Minneapolis

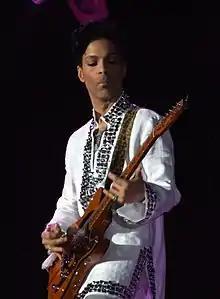
Prince playing guitar at night

Twin Cities residents are 70 percent Christian according to a Pew Research Center religious survey in 2014. Settlers who arrived in Minneapolis from New England were for the most part Protestants, Quakers, and Universalists. The oldest continuously used church, Our Lady of Lourdes Catholic Church, was built in 1856 by Universalists and soon afterward was acquired by a French Catholic congregation. St. Mary's Orthodox Cathedral was founded in 1887; it opened a missionary school and in 1905 created a Russian Orthodox seminary. Edwin Hawley Hewitt designed St. Mark's Episcopal Cathedral and Hennepin Avenue United Methodist Church, both of which are located south of downtown. The nearby Basilica of Saint Mary, the first basilica in the US and co-cathedral of the Roman Catholic Archdiocese of Saint Paul and Minneapolis, was named by Pope Pius XI in 1926. The Billy Graham Evangelistic Association was headquartered in Minneapolis from the 1950s until 2001. Christ Church Lutheran in the Longfellow neighborhood was the final work in the career of Eliel Saarinen, and it has an education building designed by his son Eero.